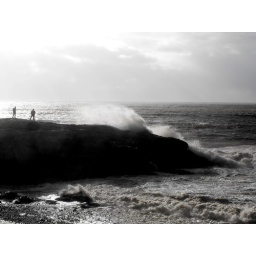
Those two people were standing on that rock with the waves coming over it